Brian Balfour-Oatts

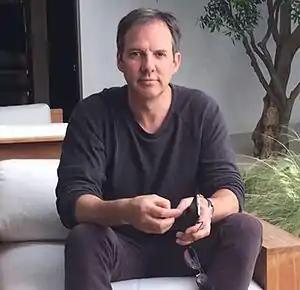

Brian Balfour-Oatts (born 1966) is a British art dealer, collector and writer. He published "William Scott: A Survey of His Original Prints", a catalogue of William Scott's graphic work.